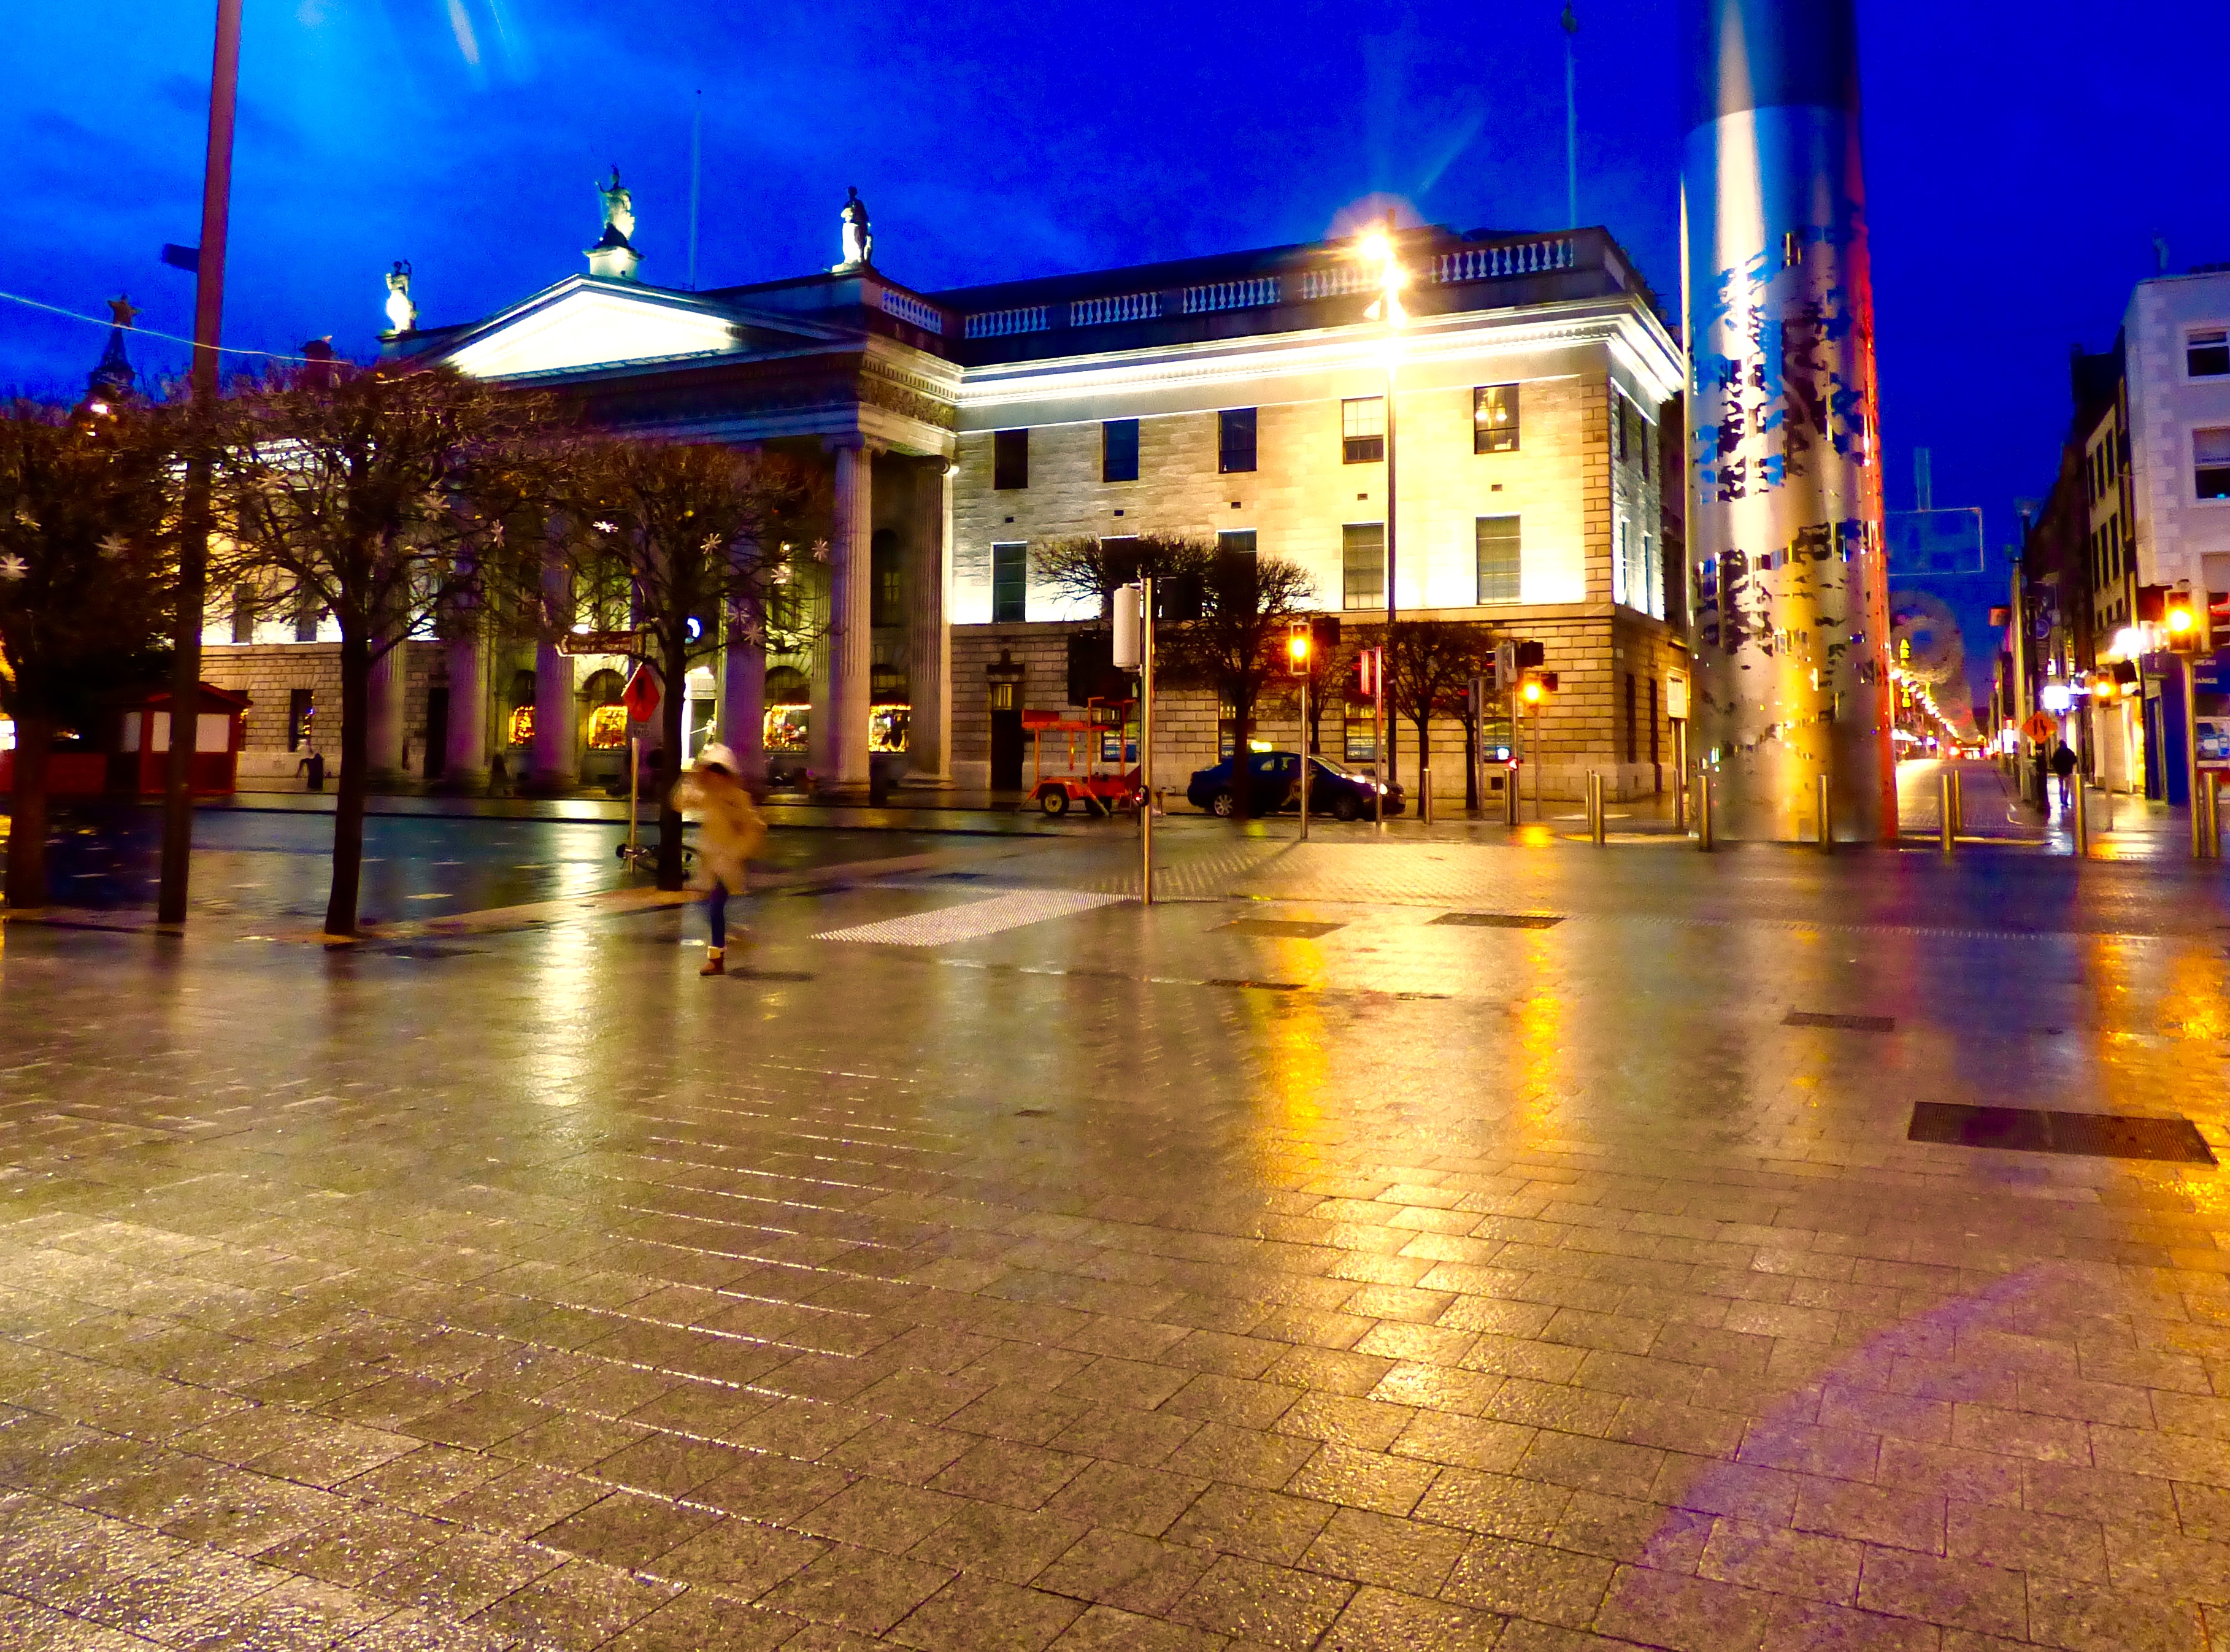
iphone, road, street, night, photography, town, city, cityscape, downtown, evening, plaza, contrast, lighting, australia, colour, south, rule, thirds, composition, facebook, town square, ireland, 6s, panasonic, adelaide, dublin, vividandstriking, dazzling, urban area, human settlement